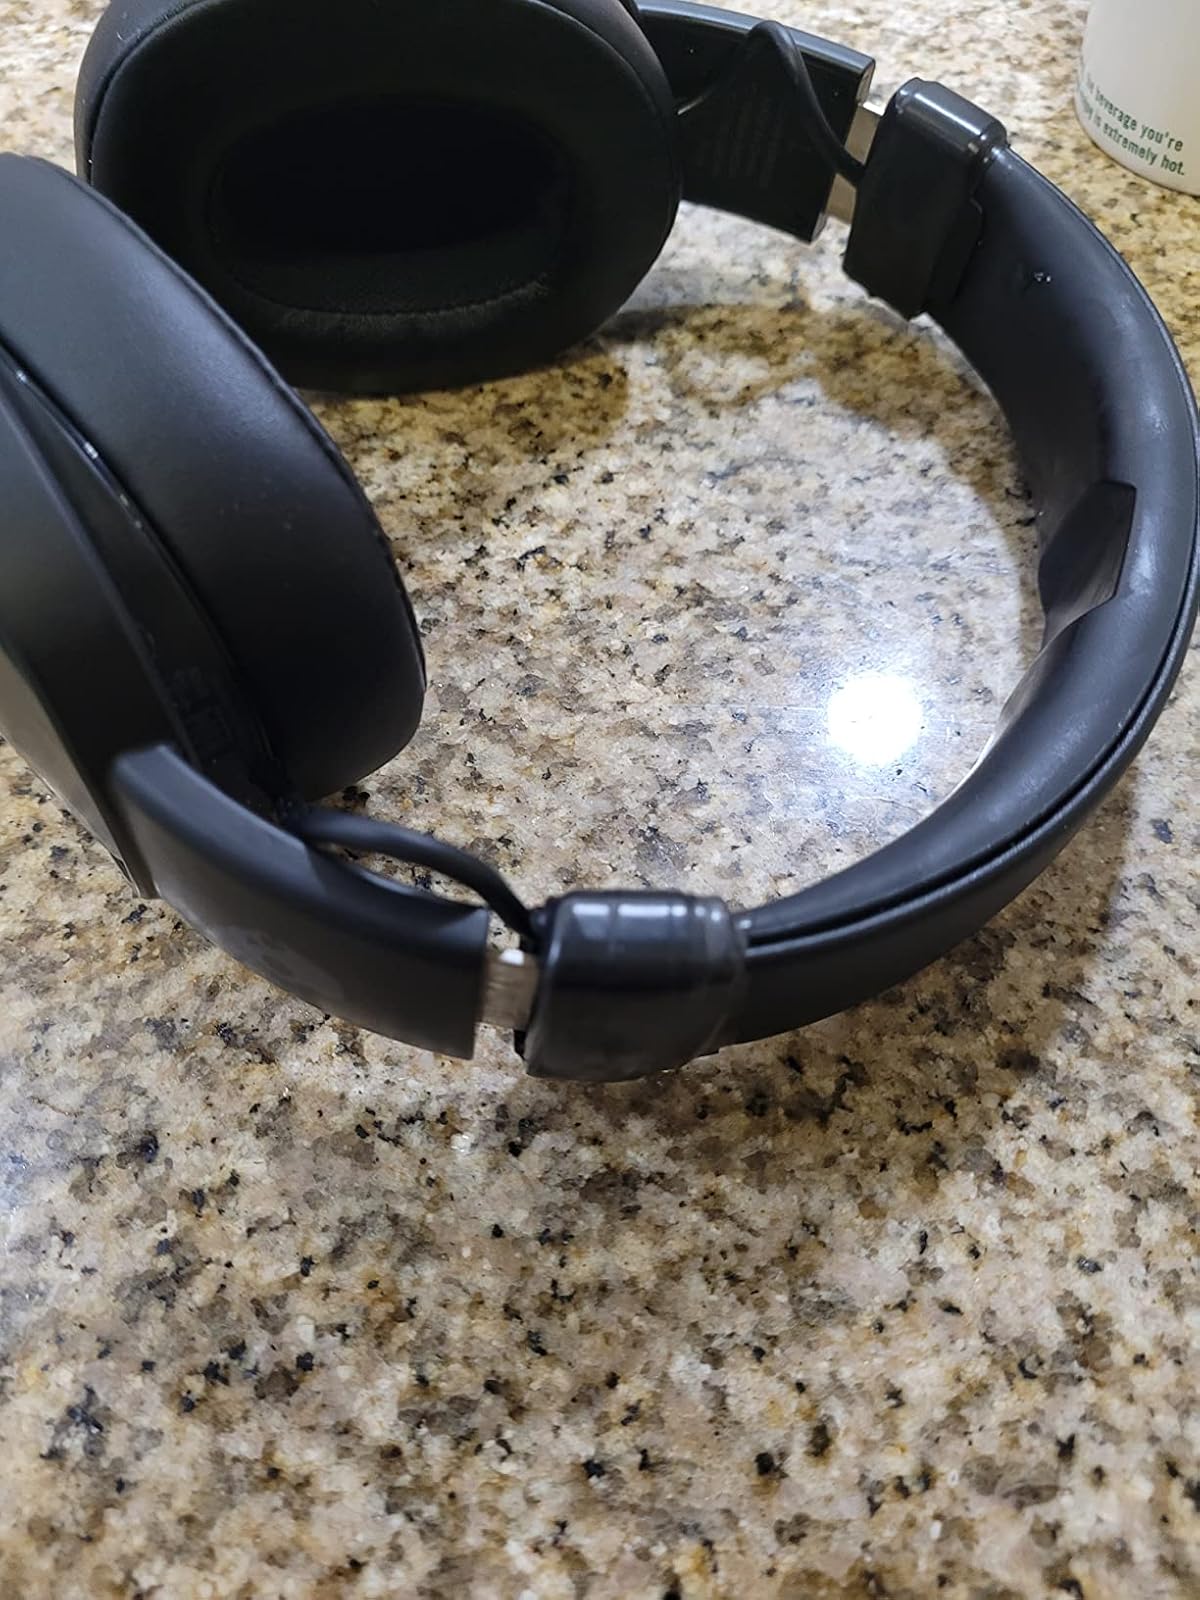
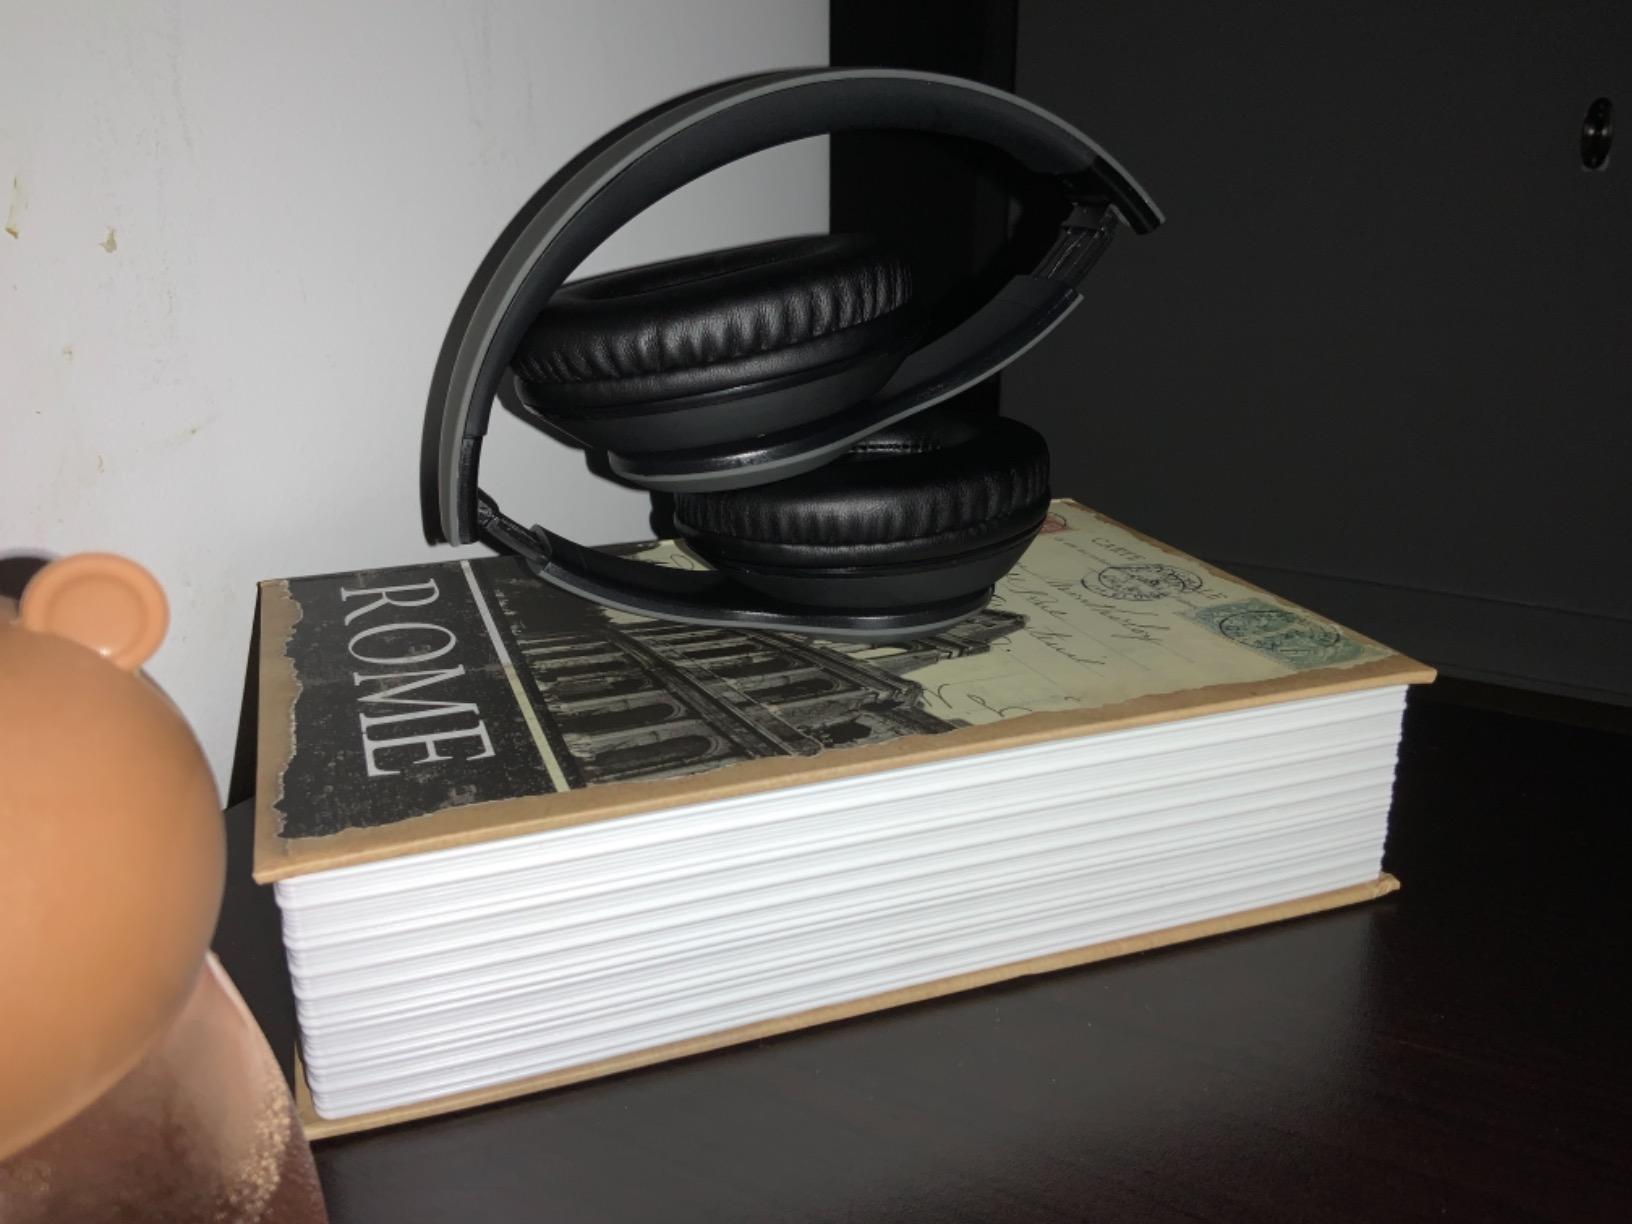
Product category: headphones
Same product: no